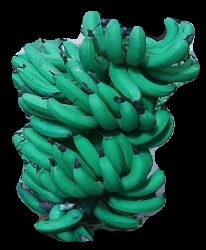
Variety: pachbale
Grade: grade3